Music of Philadelphia

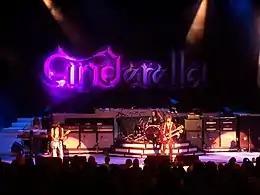
Philadelphia rock band Cinderella in August 2006

Philadelphia developed an early jazz scene, beginning with Ethel Waters, a singer from nearby Chester, Pennsylvania, who was the first star for Black Swan Records. The Standard Theatre and Dunbar Theatre, later renamed the Lincoln Theater, were important venues for jazz in the early 20th century, when most major performers stopped in Philadelphia, Baltimore, Washington, D.C., and New York City. Though jazz was an African American creation coming out of Gospel and Blues, Philadelphia's multi-ethnic population was attracted to the style, and the city's Italian and Jewish neighborhoods produced several well-known jazz musicians. Two of the most important were the Italian jazz instrumentalists Eddie Lang and Joe Venuti, the latter of whom became known as the "Mad Fiddler from Philly". Others included Stan Getz, Jimmy Amadie, Robert Chudnick and Jan Savitt, who, with his band the Top Hatters, toured with George Tunnell, one of the first African American singers in the city to consistently sing with a major white band. The city's early 20th century mainstream dance scene was led by the bandleader Howard Lanin, whose band performed popular showtunes, waltzes and light jazz.